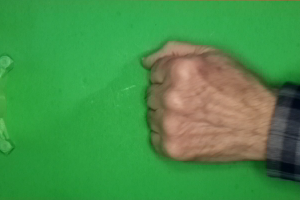
Label: rock